Leopold Report

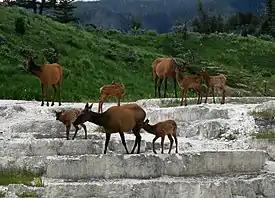
Elk at the Opal Terrace at Mammoth Hot Springs, Yellowstone National Park

The Leopold Report, officially known as Wildlife Management in the National Parks, is a 1963 paper composed of a series of ecosystem management recommendations that were presented by the Special Advisory Board on Wildlife Management to United States Secretary of the Interior Stewart Udall. Named for its chairman and principal author, zoologist and conservationist A. Starker Leopold, the report proved influential for future preservation mandates.